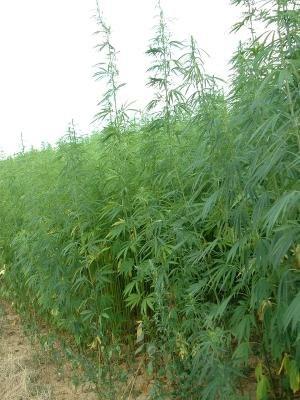
Le chanvre, chanvre textile, chanvre industriel ou chanvre agricole est une variété de plante cultivée de la famille des Cannabaceae. C'est une plante annuelle, sélectionnée pour la taille de sa tige et sa faible teneur en THC ou autres cannabinoïdes à partir de l'espèce que les botanistes nomment le Chanvre cultivé. Il est parfois appelé localement « chènevis », comme le nom de la graine de chanvre. Bien que désignant la même espèce botanique, le terme chanvre est désormais utilisé de préférence pour désigner la plante industrielle et sa fibre végétale, tandis que Cannabis est le nom scientifique utilisé aussi pour désigner la forme psychotrope, utilisée comme drogue ou dans un but médical.